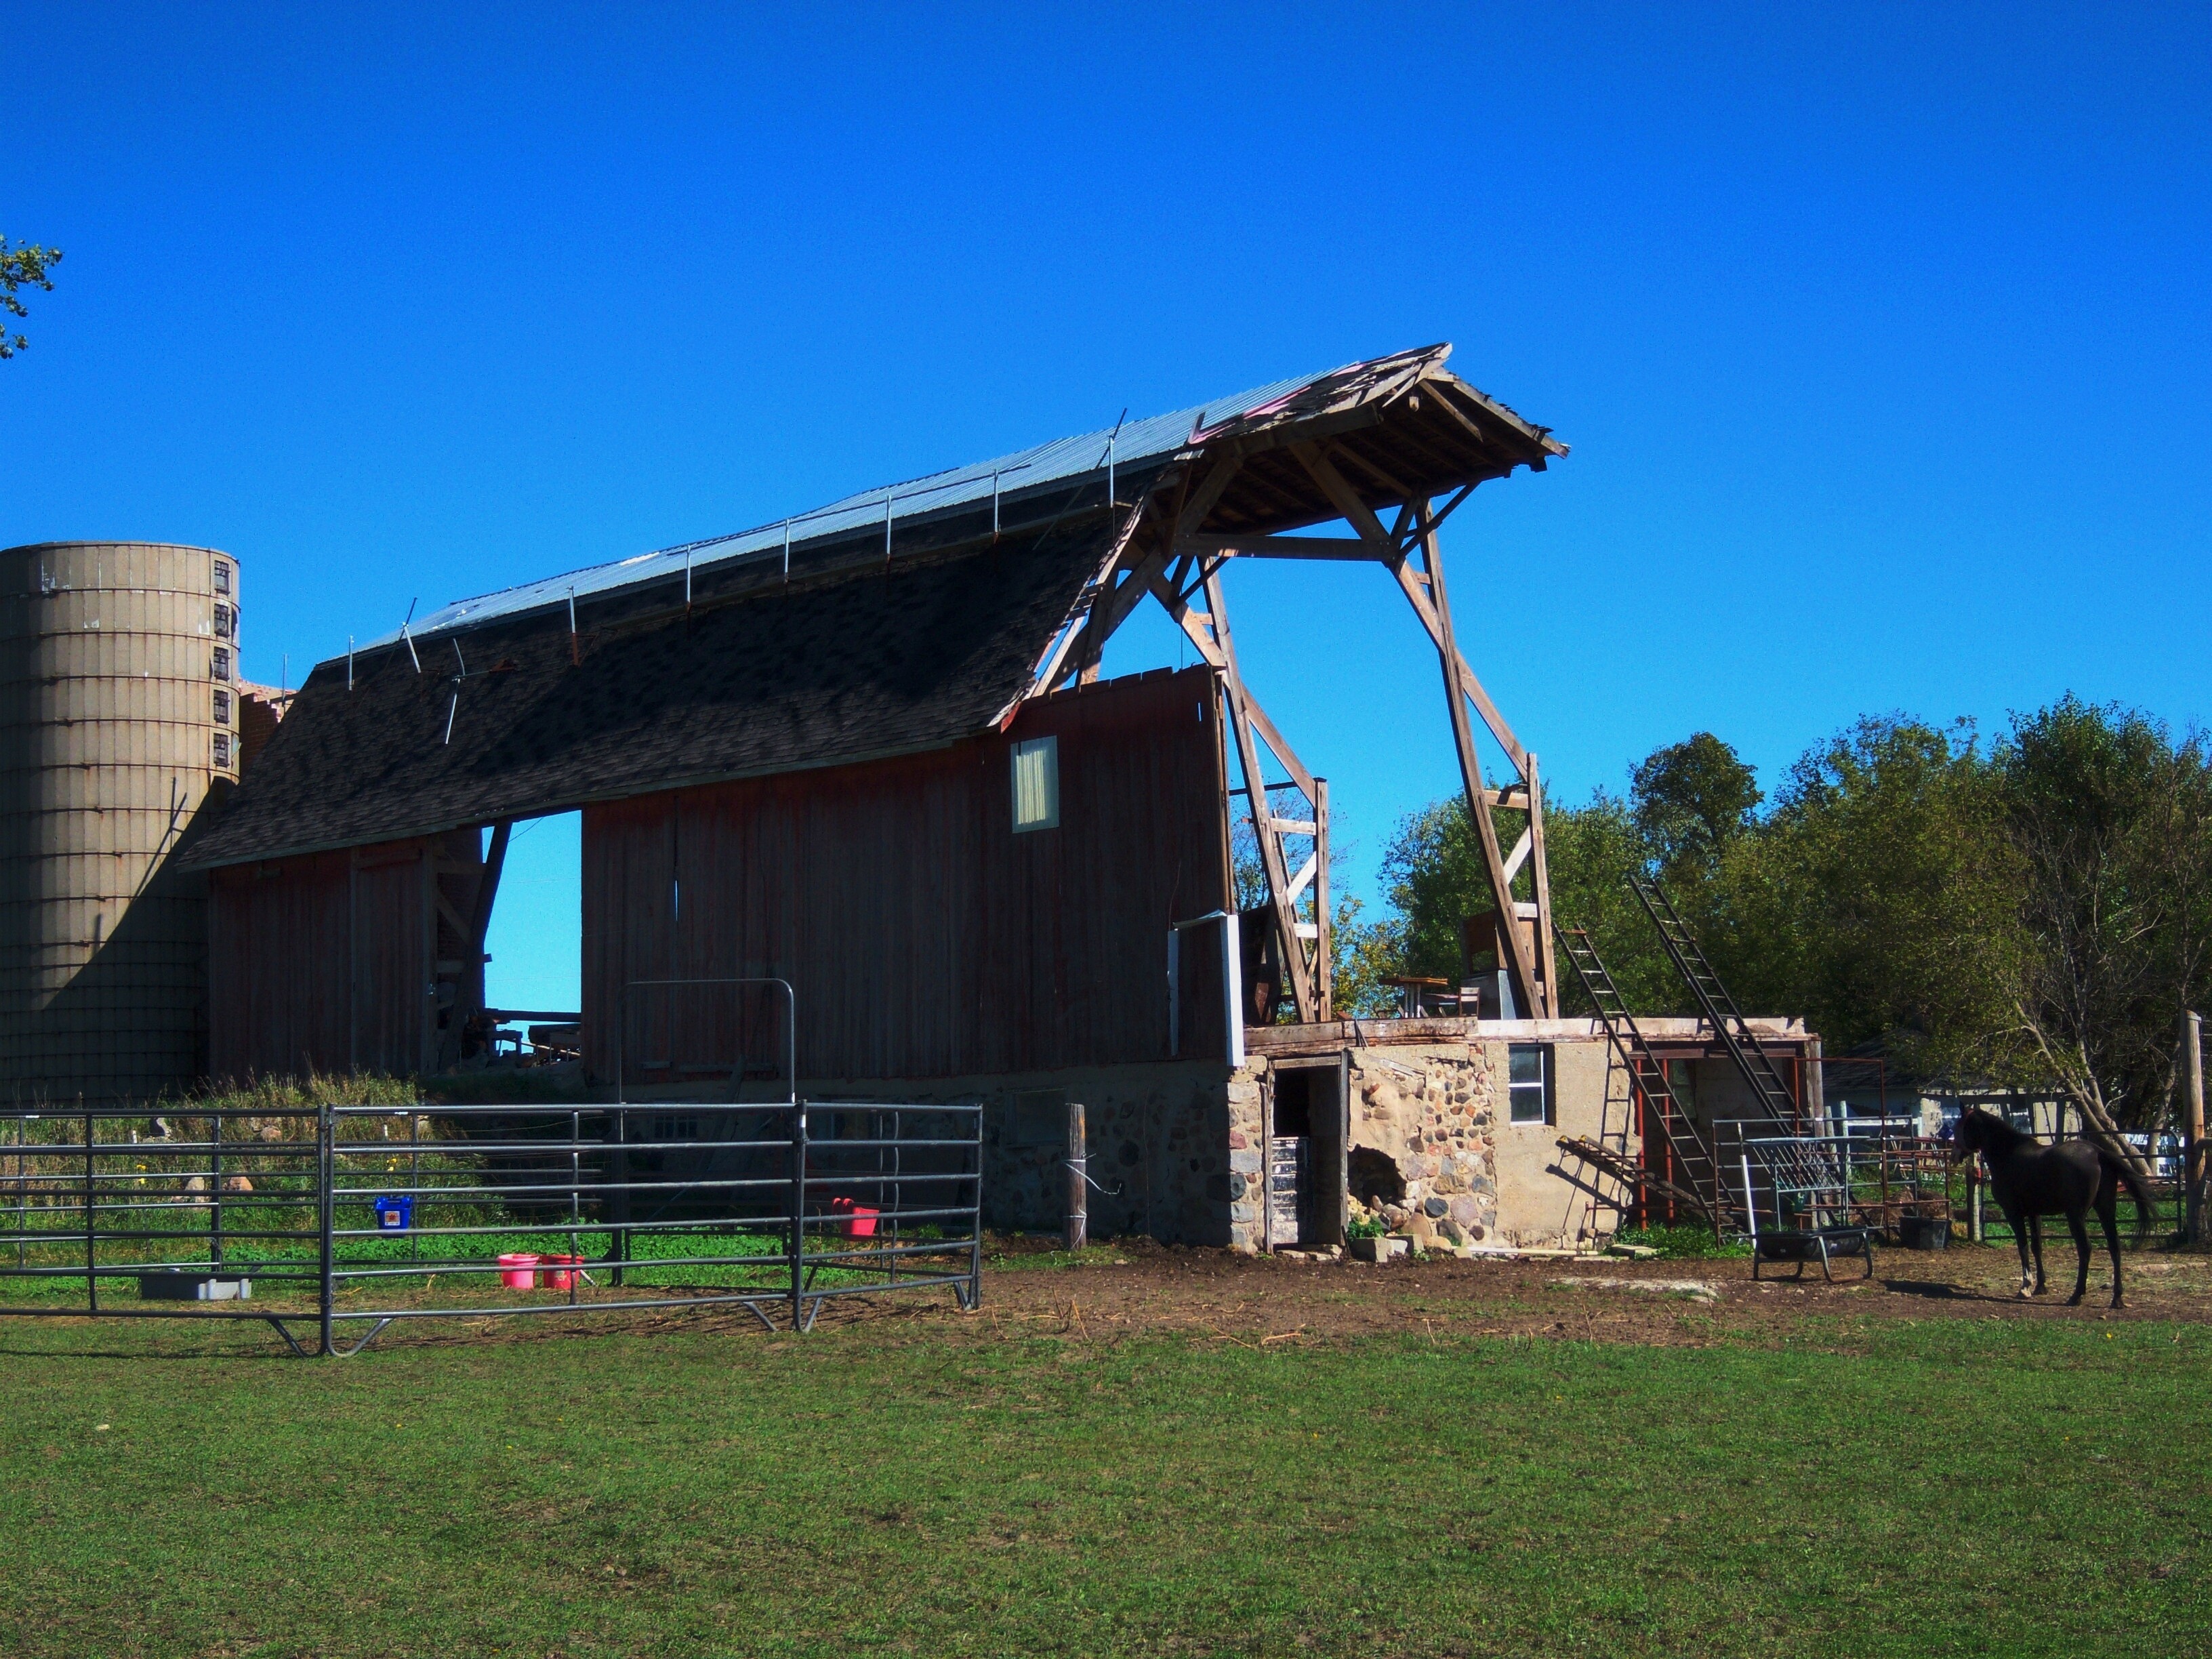
farm, barn, rural, farms, barns, wisconsin, racinecounty, rural area